A5 (Croatia)

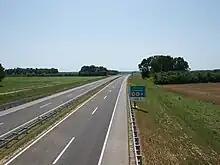
A5 approach to Andrijevci rest area

There are four rest areas along the A5 motorway. Legislation identifies four types of rest areas: A-type rest areas comprise a full range of amenities, including a filling station, a restaurant and a hotel or motel; B-type rest areas have no lodging; C-type rest areas are very common and include a filling station and a café, but no restaurants or accommodations; D-type rest areas only offer parking spaces, possibly picnicking tables and benches and restrooms. Most rest areas along the A2 motorway generally follow this ranking system, although some offer extra services. Many filling stations along the Croatian motorway network have small convenience stores, and some offer LPG fuel.